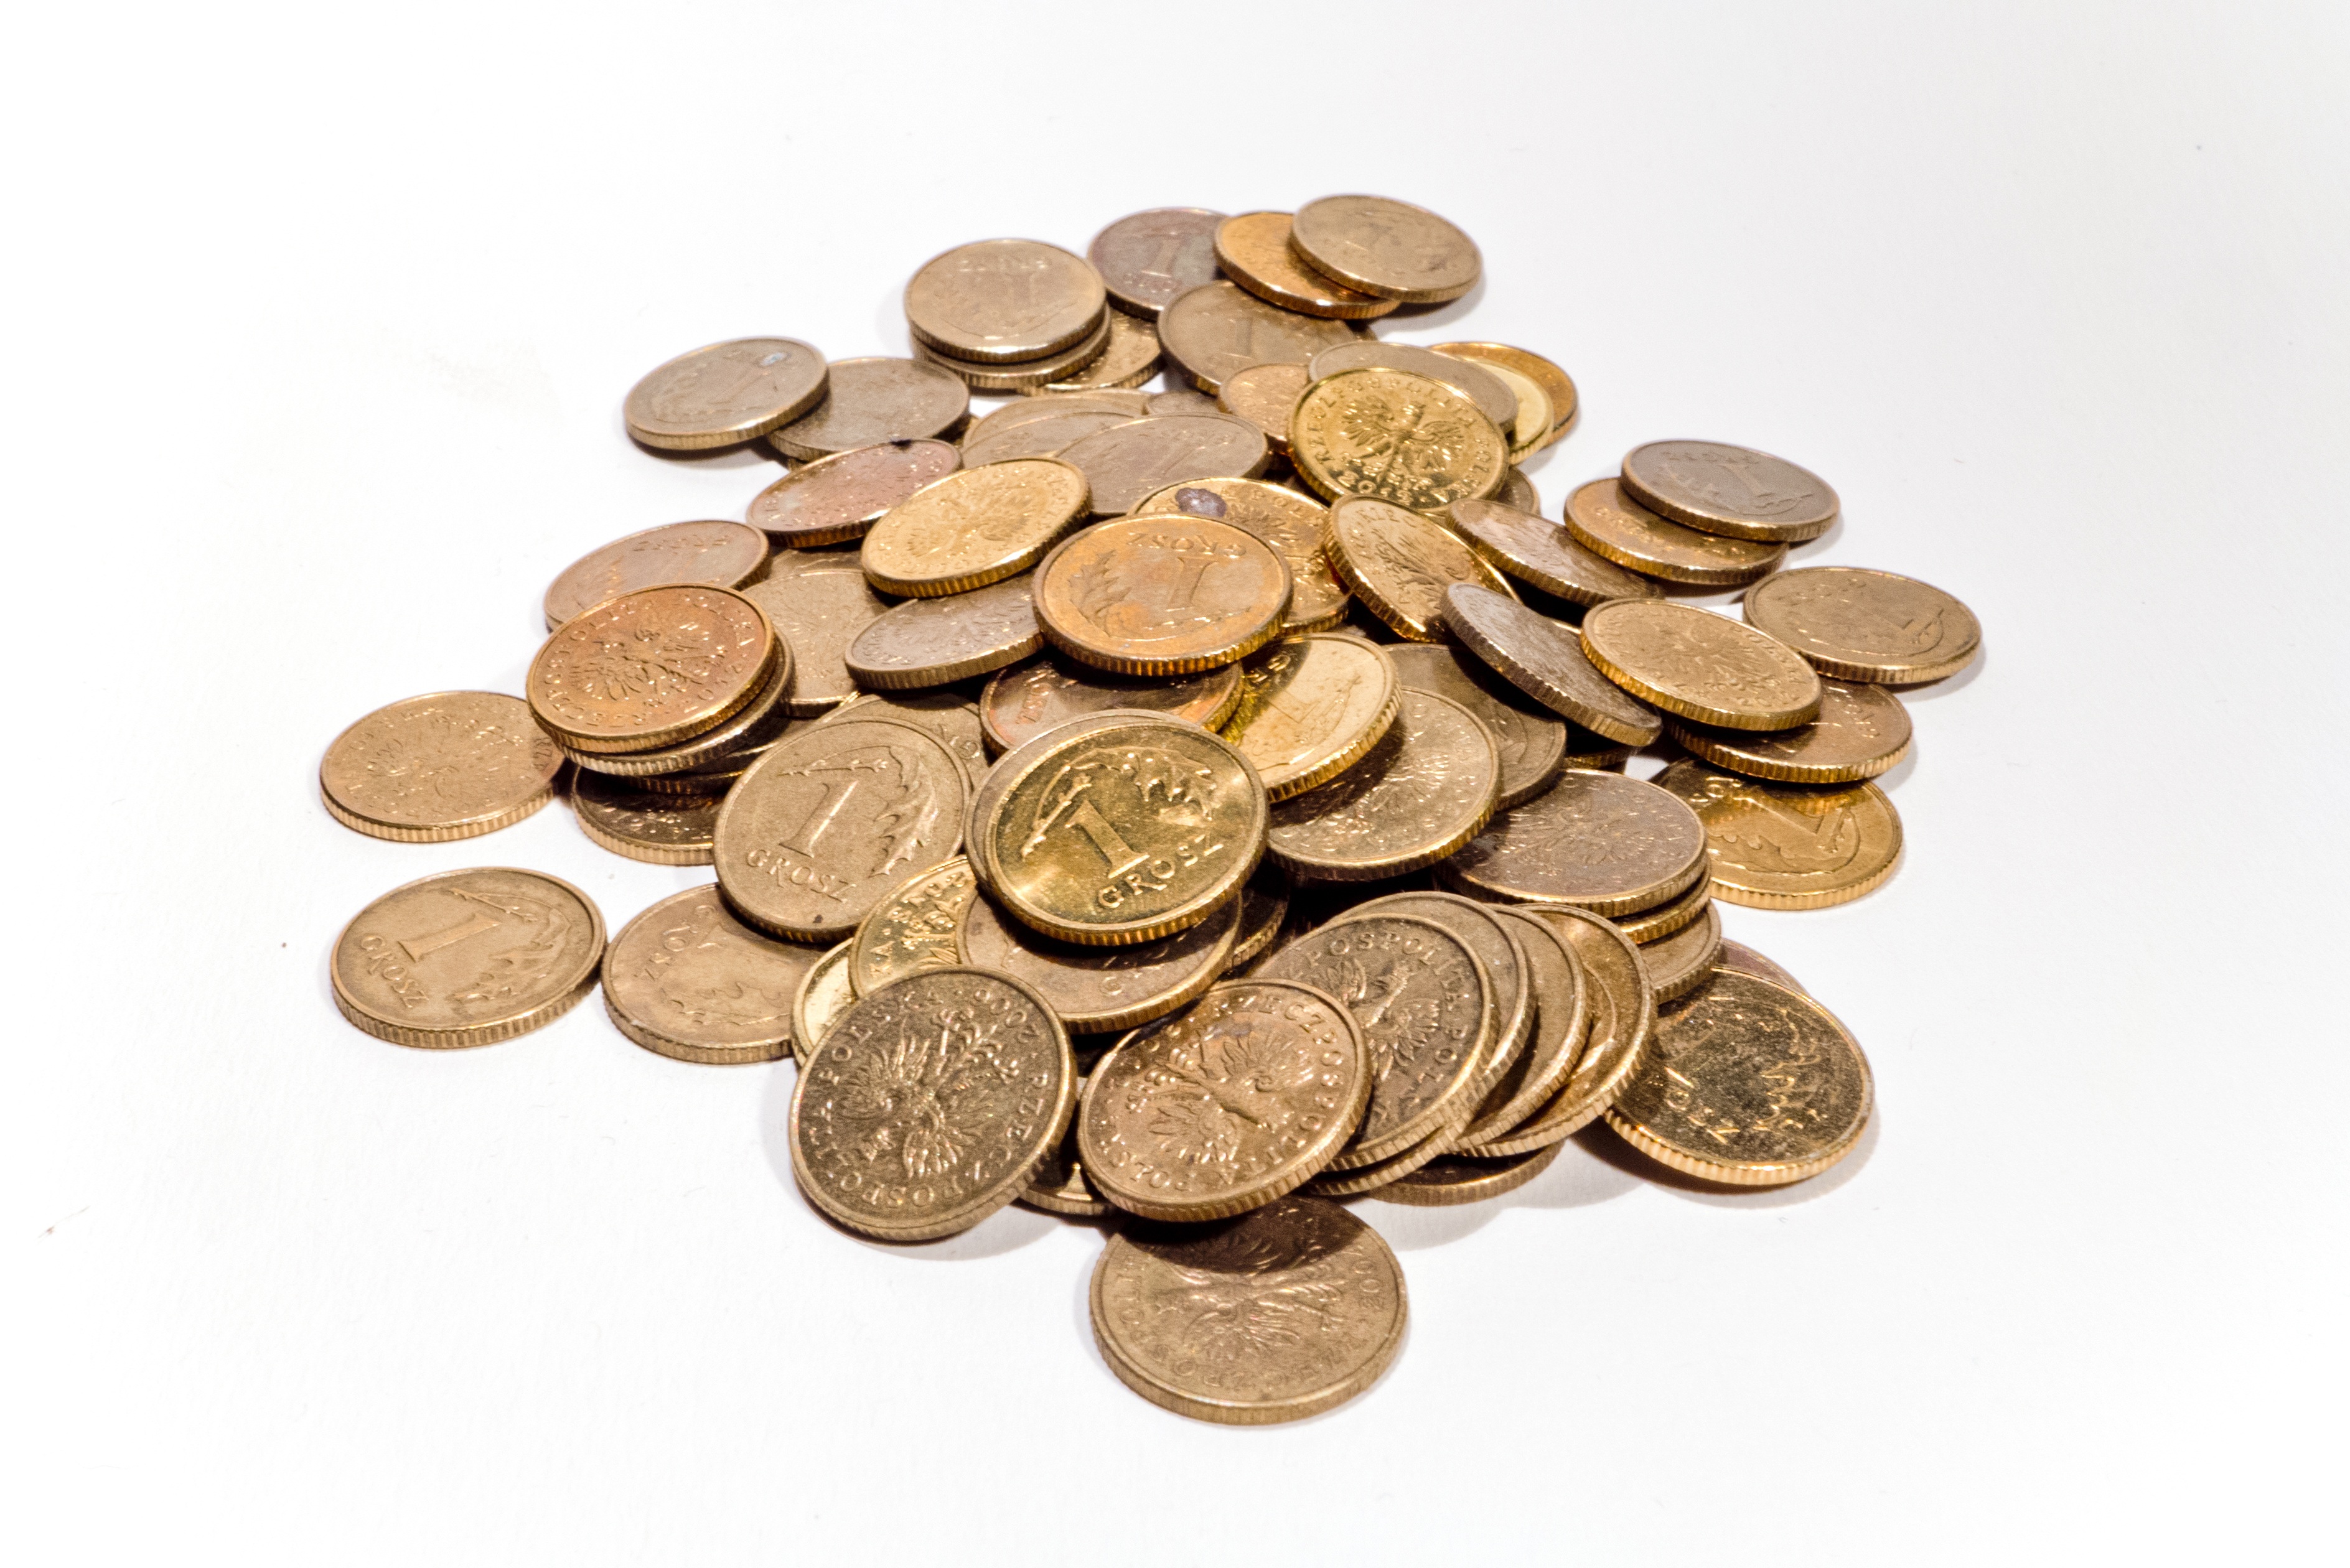
money, cash, gold, currency, coin, coins, finance, money making